Emelie Forsberg

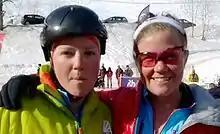
Axelle Mollaret and Emelie Forsberg after winning the first stage of the 2015 Pierra Menta race in France

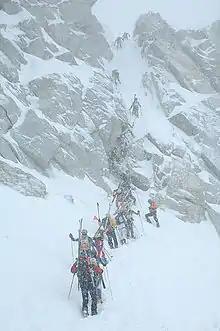
Adamello Ski Raid (2008)

The following list includes Forsberg's results in ISMF ski mountaineering races.